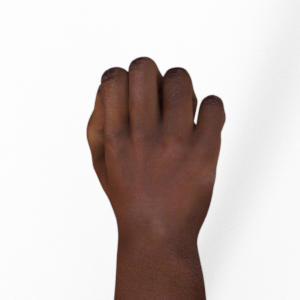
Label: rock